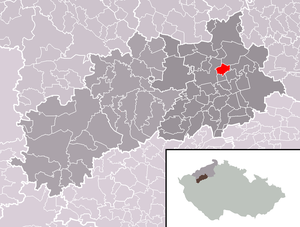
Vršovice est une commune du district de Louny, dans la région d'Ústí nad Labem, en République tchèque. Sa population s'élevait à 238 habitants en 2018.